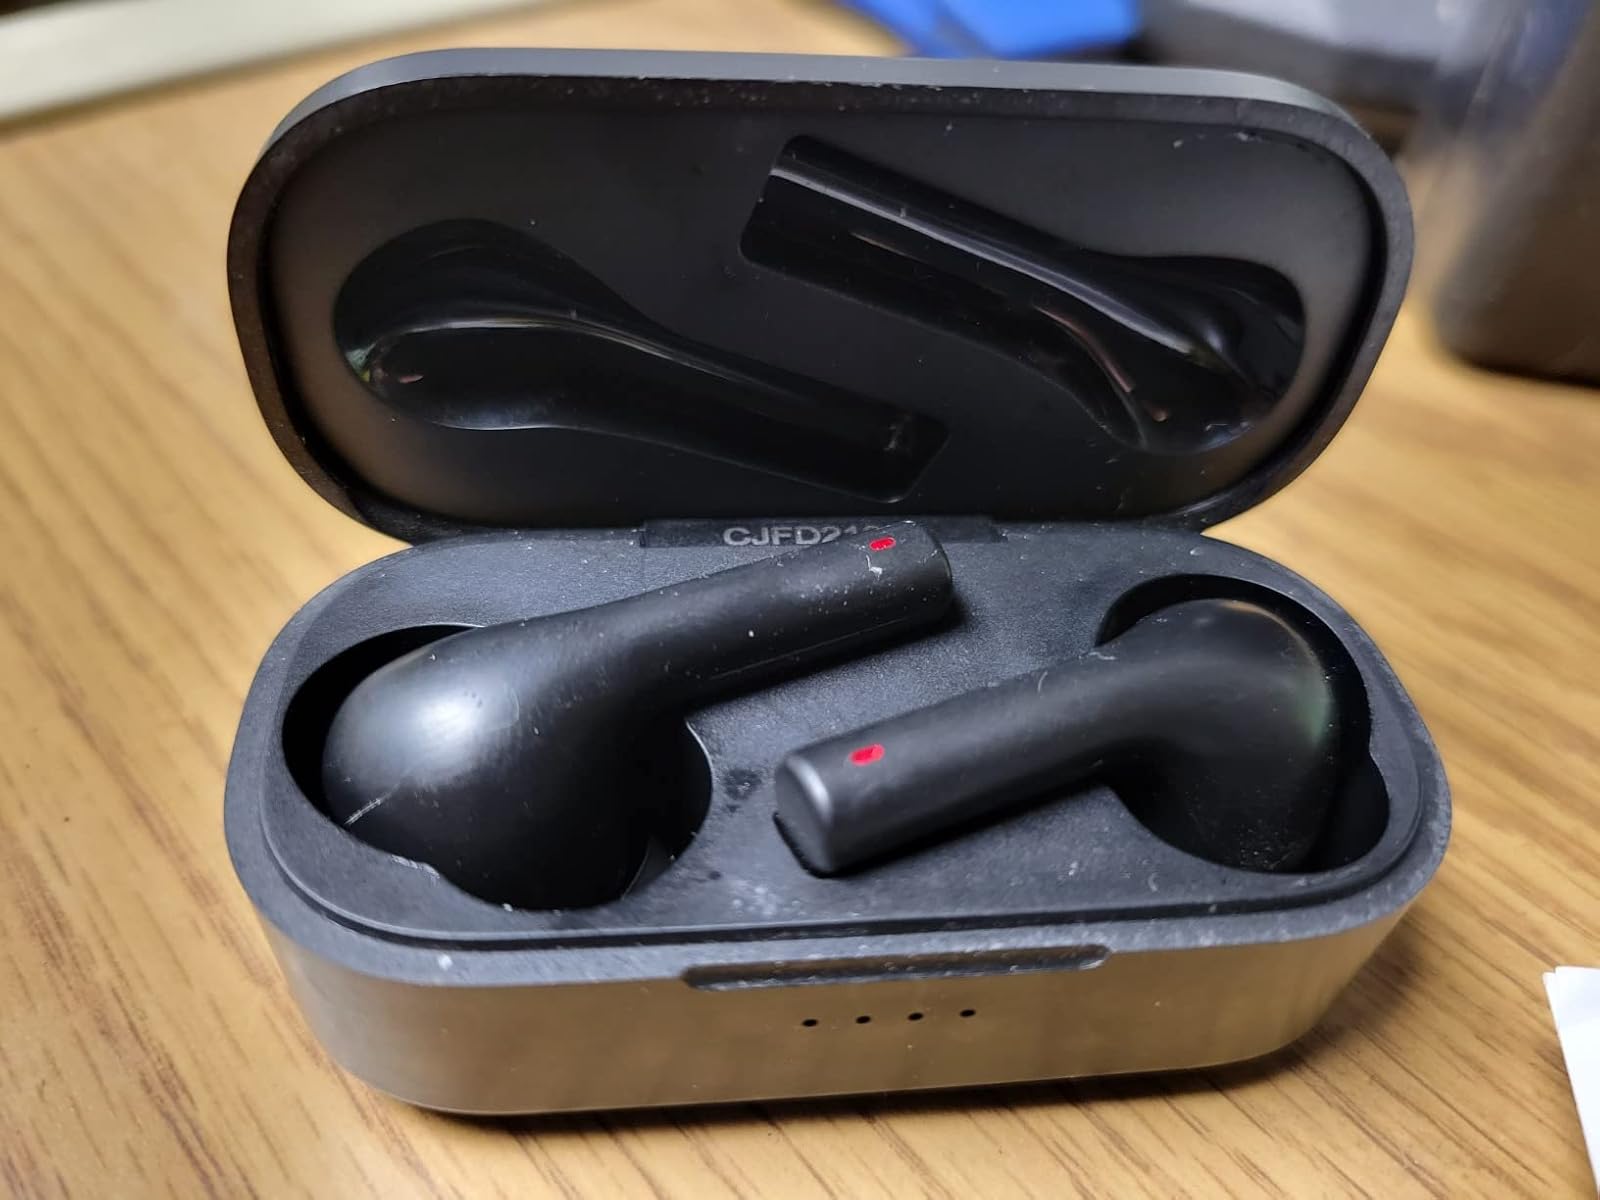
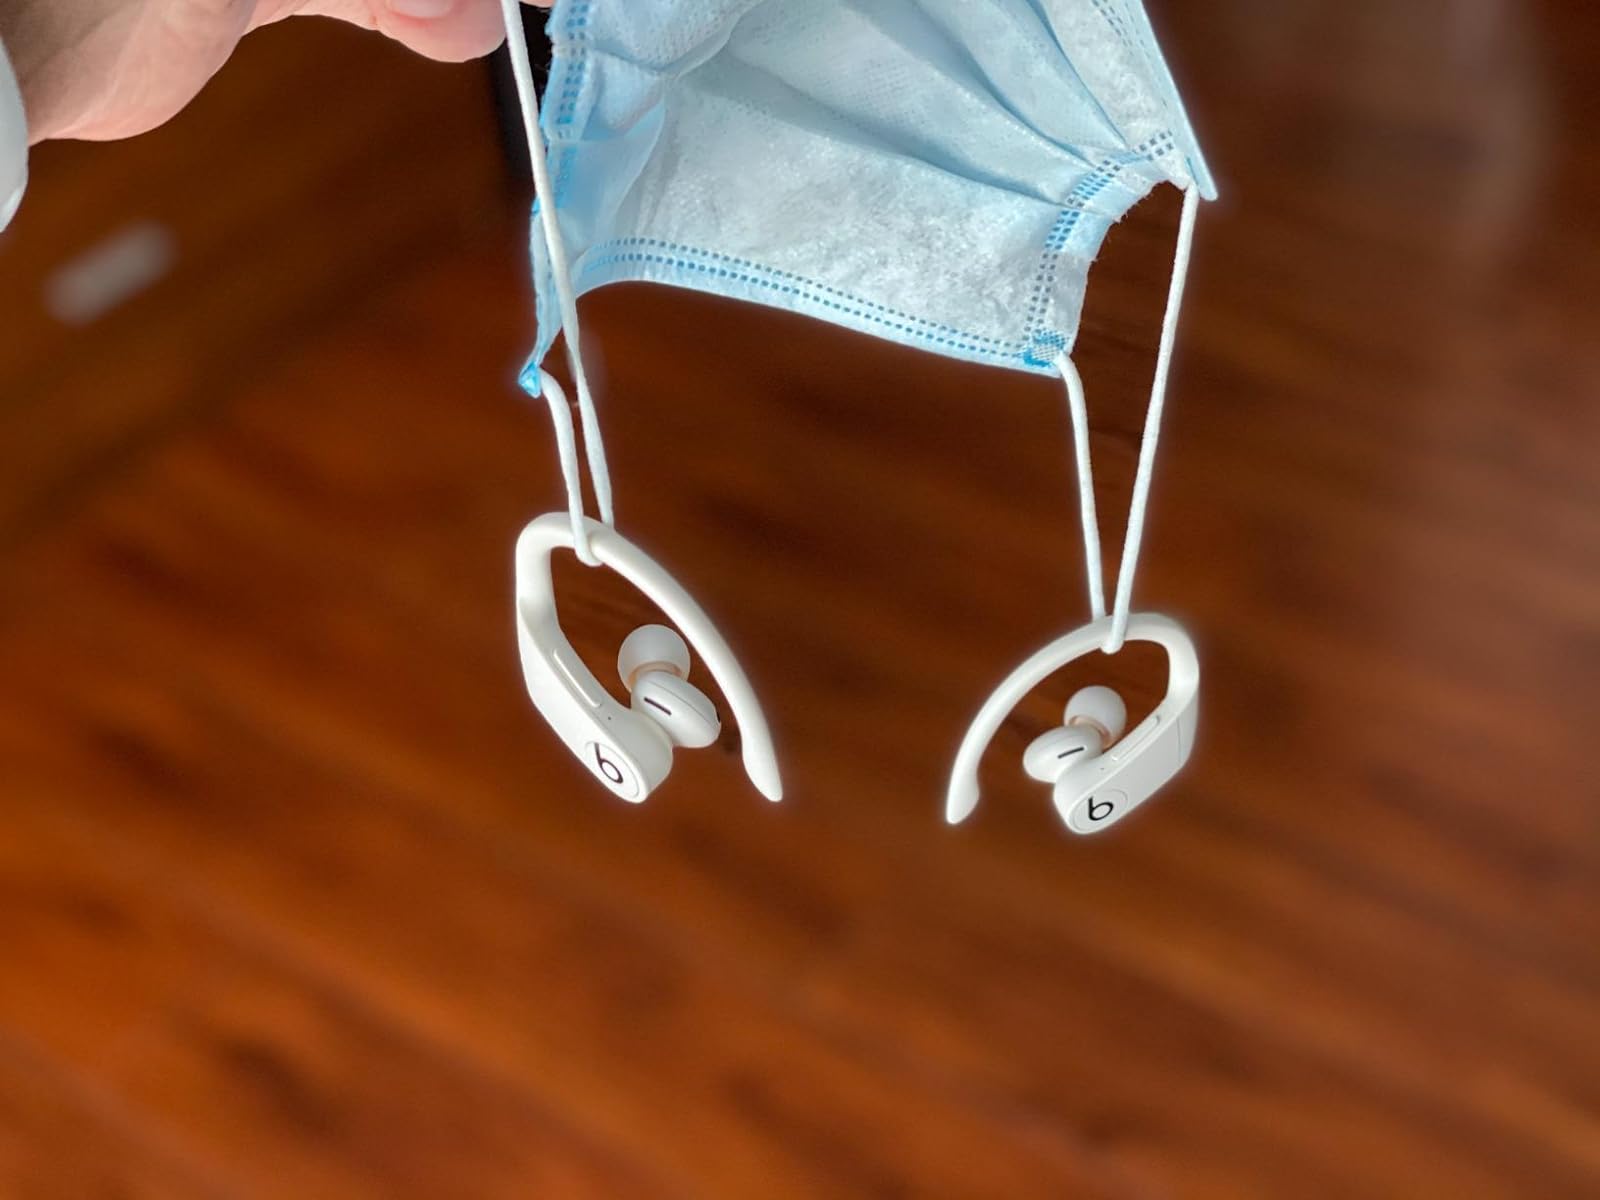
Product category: earbuds
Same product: no